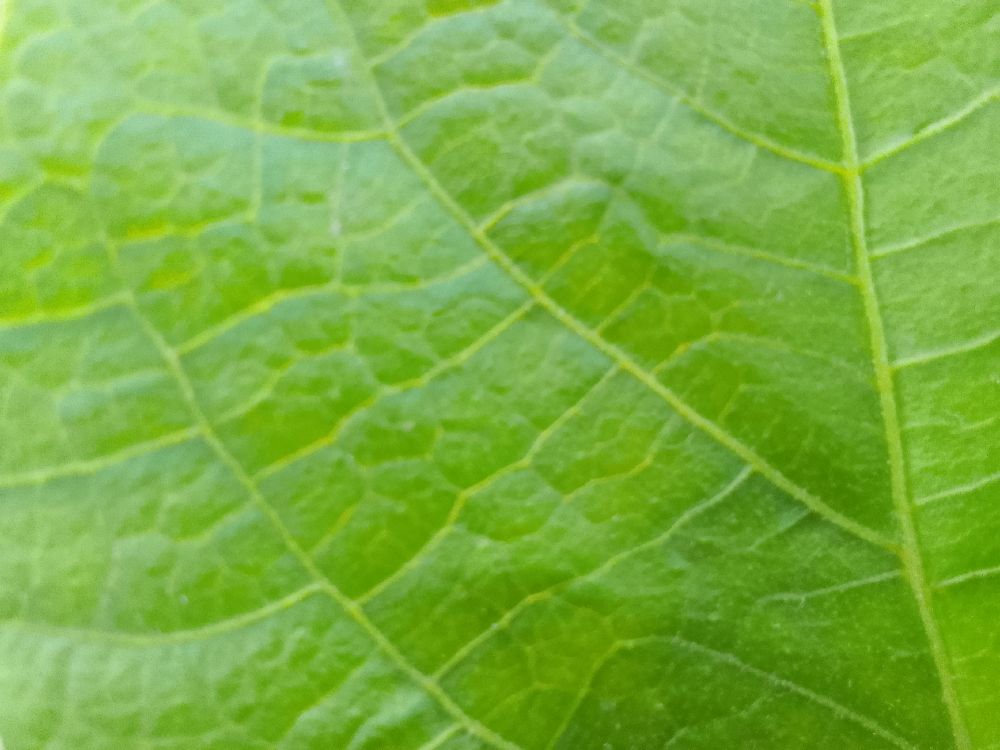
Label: healthy